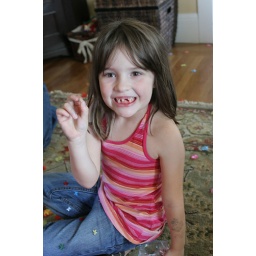
This gal got socked in the face with the plastic turtle and then her tooth popped out!